Novelty item

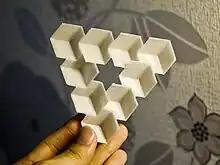
A 3D printed Penrose triangle

The French mathematician and astronomer Pierre Hérigone (1580–1643) describes a novelty item that was a "camera obscura" in the form of a goblet. Hérigone's device was constructed so that the user could spy on others while taking a drink. Its 45-degree mirror had a stylized opening for the lens and the lid bore a magnifying lens at the top.